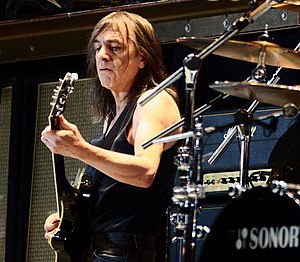
Døde i 2017 / November
Døde i 2017 er en liste over notable personer, der er afgået ved døden i 2017.